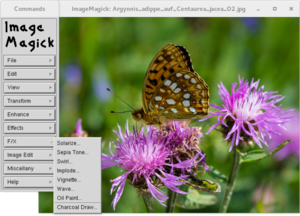
ImageMagick est un logiciel libre, comprenant une bibliothèque, ainsi qu'un ensemble d'utilitaires en ligne de commande, permettant de créer, de convertir, de modifier et d'afficher des images dans un très grand nombre de formats. Les images peuvent être découpées, les couleurs peuvent être modifiées, différents effets peuvent être appliqués aux images, les images peuvent subir des rotations, il est possible d'y inclure du texte, des segments, des polygones, des ellipses et des courbes de Bézier, etc.